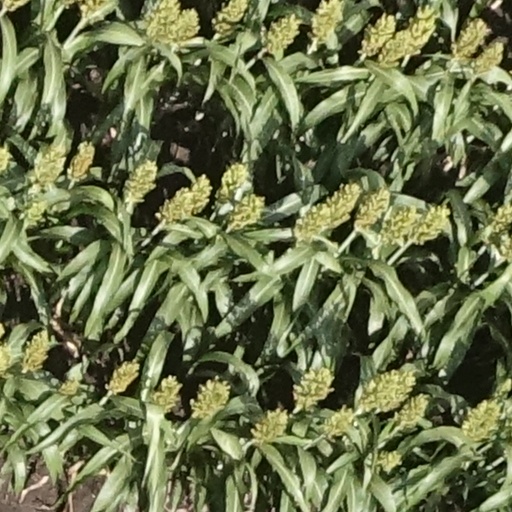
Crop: sorghum